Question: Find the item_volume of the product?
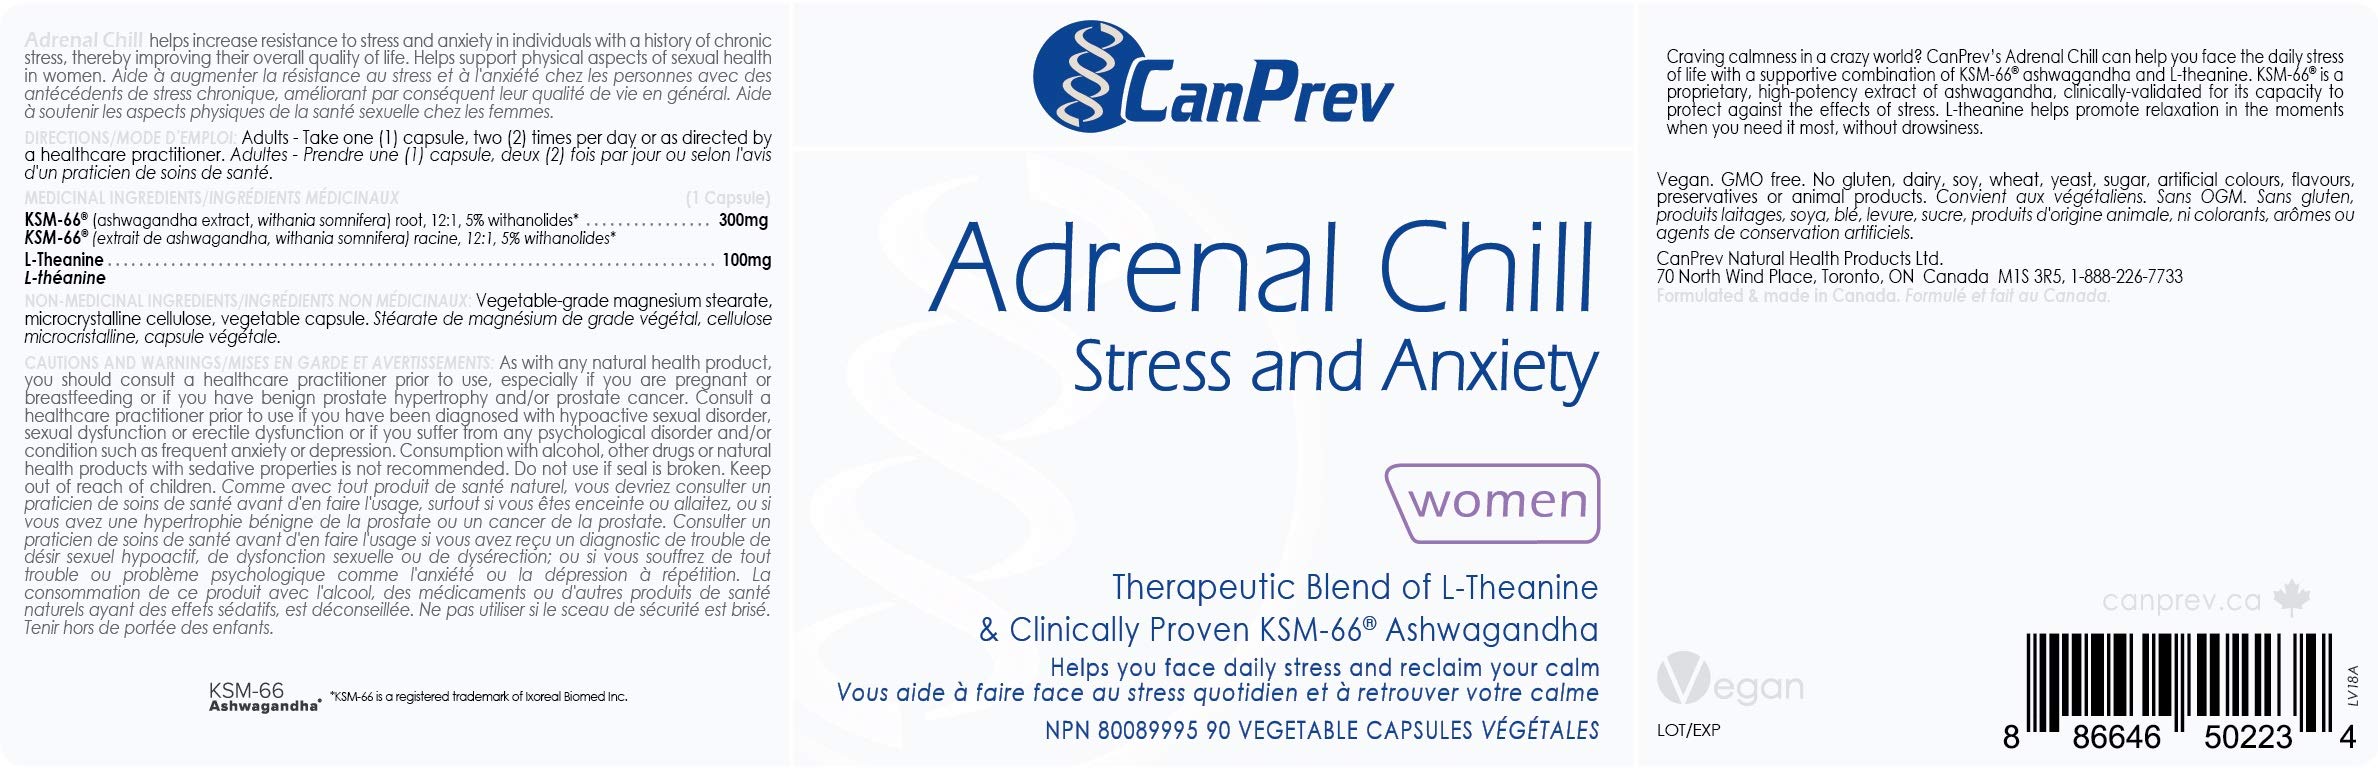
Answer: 66.0 litre